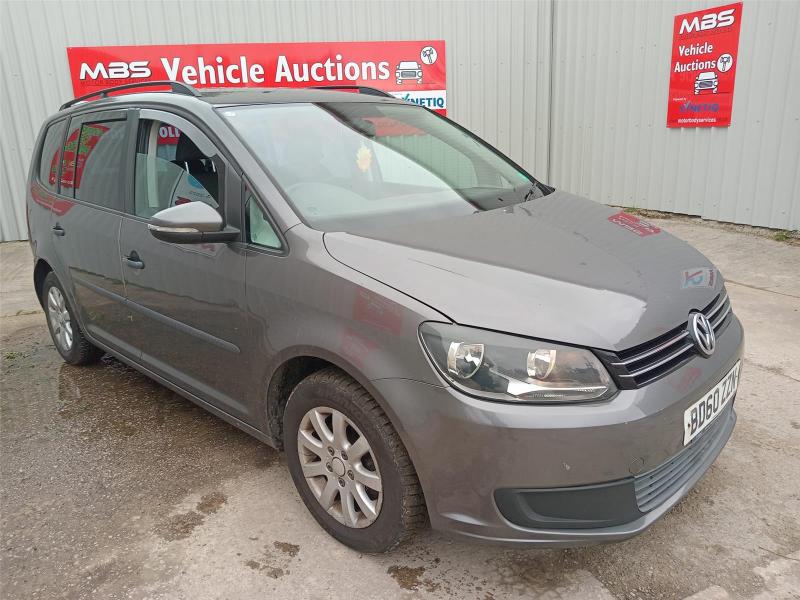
Aucun dommage détecté.
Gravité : aucun